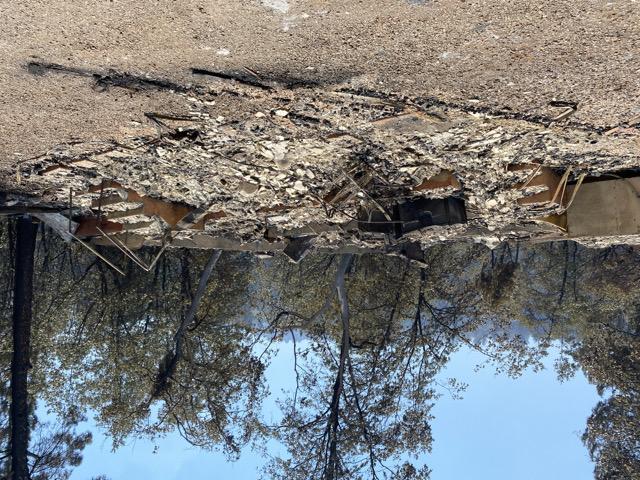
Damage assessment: destroyed